Eleven Songs (album)

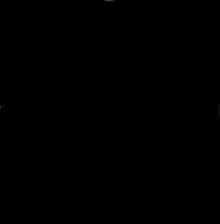
As Friends Rust's "guy with gun" logo, discovered and adapted by Moyal in 1998. The emblem was first used on the "As Friends Rust / Discount" split and has since appeared on the majority of the band's merchandise, including the cover art of "Eleven Songs".

When Doghouse Records signed As Friends Rust to an exclusive recording contract in early 1999, provisions were made to license the band's new and older material to other record labels for foreign markets. The first of these deals was with Japanese record label Howling Bull Entertainment, which licensed the rights to As Friends Rust's new self-titled extended play that Doghouse Records was releasing in September 1999. The Japanese release, officially titled "As Friends Rust", but colloquially referred to as "Eleven Songs" (as written on the cover art), included six bonus songs. Howling Bull Entertainment released "Eleven Songs" on October 5, 1999.